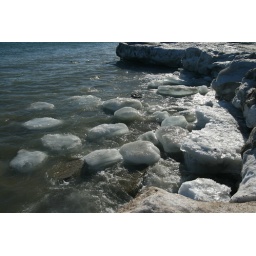
ice rocks in the lake